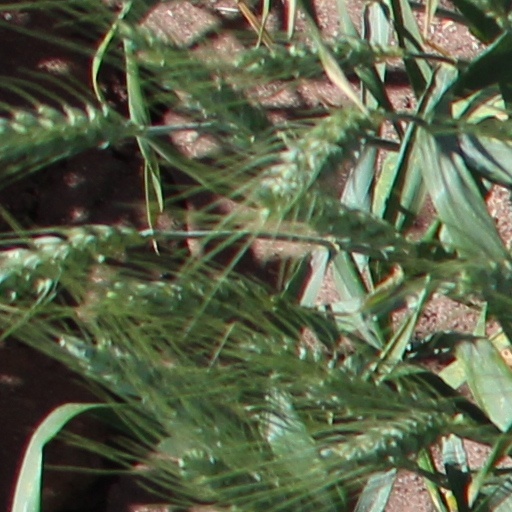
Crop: wheat